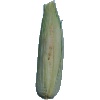
Label: Corn Husk 1